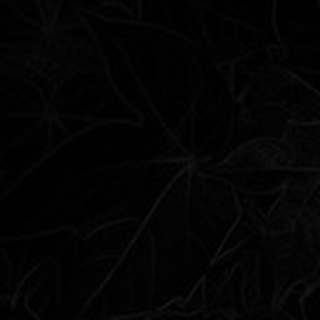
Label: healthy_cotton